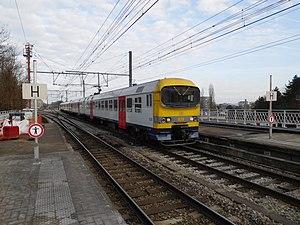
La ligne S7 du RER bruxellois, plus simplement nommée S7, est une ligne de train de l'offre ferroviaire suburbaine à Bruxelles, composante du projet Réseau express régional bruxellois, elle contourne le centre de Bruxelles sur un axe Sud-Nord : Hal - Merode - Malines via Hofstade.
La ligne 26 est une ligne de chemin de fer qui contourne le centre de Bruxelles par l’est, entre les gares régionales de Hal au sud et Vilvorde au nord. La gare de formation Schaerbeek est également embranchée à son extrémité nord. Initialement, cette ligne devait en effet permettre de détourner les convois de marchandises de la ligne de jonction Ouest et de la portion urbaine de la ligne 161.